Finnish Civil War

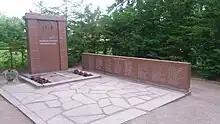
Memorial at mass grave of Red Guards who died in the Finnish Civil War, in Rauma. The monument was erected in 1946.

On 15 March 1917, the fate of Finns had been decided outside Finland, in Petrograd. On 11 November 1918, the future of the nation was determined in Berlin, as a result of Germany's surrender to end World War I. The German Empire collapsed in the German Revolution of 1918–19, caused by lack of food, war-weariness and defeat in the battles of the Western Front. General Rüdiger von der Goltz and his division left Helsinki on 16 December 1918, and Prince Friedrich Karl, who had not yet been crowned, abandoned his role four days later. Finland's status shifted from a monarchist protectorate of the German Empire to an independent republic. The new system of government was confirmed by the Constitution Act on 17 July 1919.